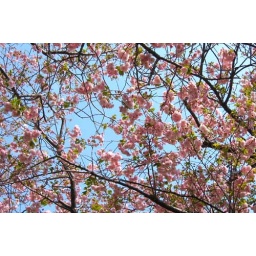
Hazakura means the flower of the cherry tree in which the sprout grew. A pink petal will break up soon....